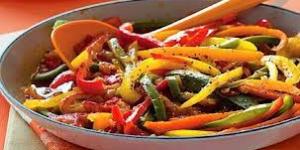
penne plumitas con berenjenas y pecorino